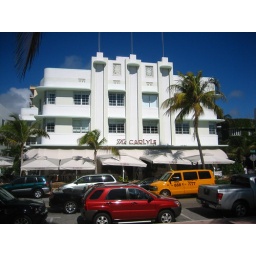
art deco house in miam beach